SS Batavier V (1902)

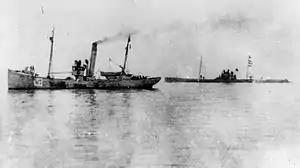
Pilot boat "W2" and as seen from "Batavier V" when she was captured as a prize in March 1915.

According to "Popular Mechanics", one of "Batavier V"s passengers was a photographer who was able to snap pictures of the ship's encounter with the U-boat. In April, the International News Service copyrighted eight images from the photographer, and deposited them with the Library of Congress. According to "Popular Mechanics", which published one of the photos in its July 1915 edition, the photographs give a sense of the "enormous size and power of the latest German submarines".